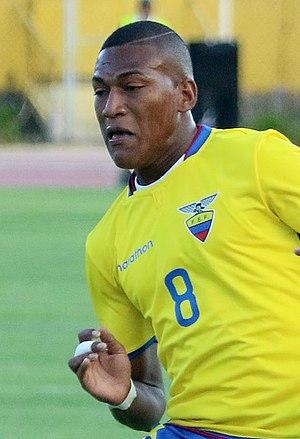
Carlos Gruezo Arboleda est un footballeur international équatorien, né le 19 avril 1995 à Santo Domingo. Il évolue au poste de milieu défensif avec le FC Augsbourg en Bundesliga.